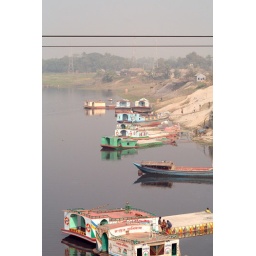
Taken from a bus on a bridge over one of the many rivers in Bangladesh